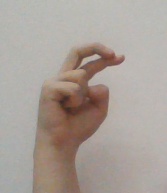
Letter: zay